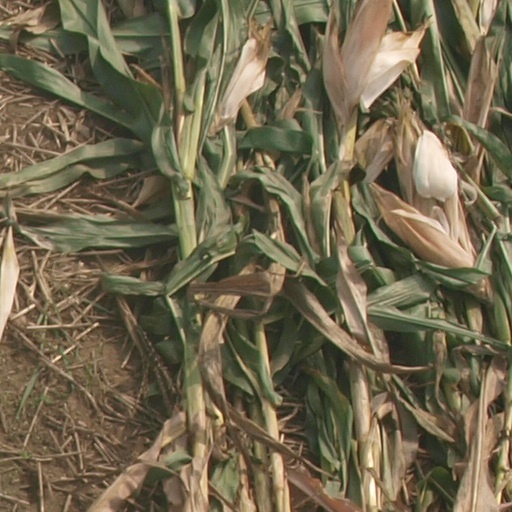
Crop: maize; corn